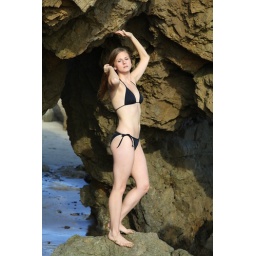
Photoshoot of a pretty model with long blonde hair and blue eyes in a black bikini.